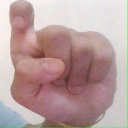
अक्षर: इ